Marlene Kahler

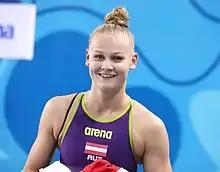
Marlene Kahler in 2018

Marlene Kahler (born 15 May 2001) is an Austrian swimmer. She competed in the women's 200 metre freestyle at the 2019 World Aquatics Championships. In 2021, she competed in the 2020 Olympics.